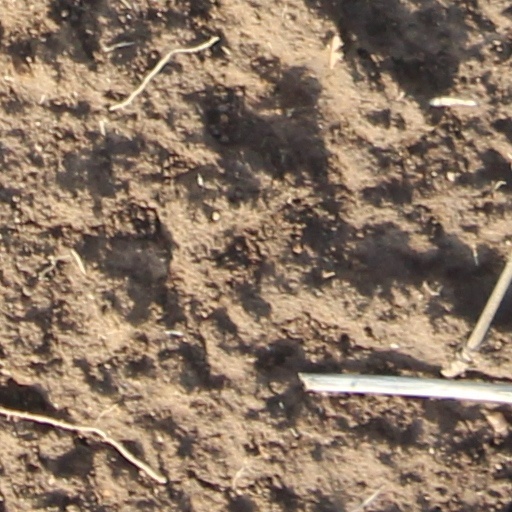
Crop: wheat